Terek Cossacks

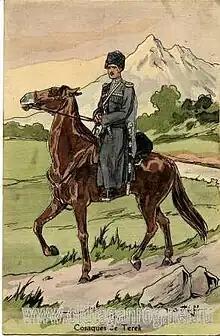
Terek Cossacks uniform of 1st Volgsky Regiment

In 1711 Graf Apraskin re-settled all of the Rowing Cossacks on the left bank of the Terek River, this move was met with resentment, and during the entire 18th century the Terek Cossacks would still inhabit the left bank and use the rich vineyards and lands right up until 1799. Also in 1720 the Rowers and Tereks were fully incorporated into the Russian Empire and during the Russo-Persian War (1722–1723), the Cossacks aided Peter I of Russia in his conquest of the eastern Dagestan and the capture of Derbent. During the campaign the 1000 re-settled Don Cossacks on the Agrakhan and the Sulak formed the Agrakhan Cossack Host ("Аграханское Казачье Войско"), which was united with the Terek Cossacks. In 1735 by a new agreement with Persia the Sulak line was abandoned, and Agrakhan Cossacks were re-settled on the lower Terek Delta, and the fort of Kizlyar was founded.